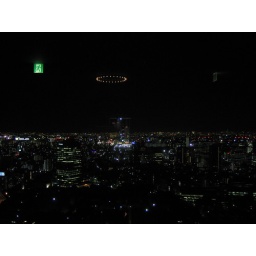
green men in the sky